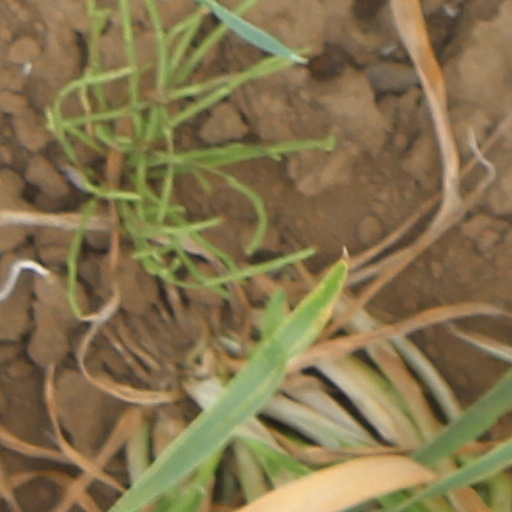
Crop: wheat